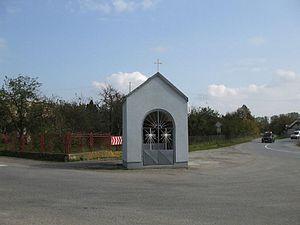
Zemplínska Teplica est un village de Slovaquie situé dans la région de Košice.